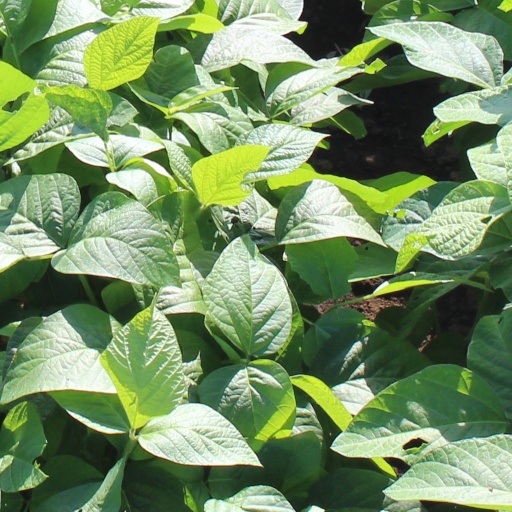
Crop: soybean